Vivi Janiss

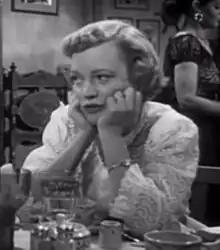
Janiss in "Kansas City Confidential" (1952)

Vivi Janis (born Vivian Audrey Jamison; May 29, 1911 – September 7, 1988) was an American actress, known for such films as "The Phantom from 10,000 Leagues" (1955), "Man on the Prowl" (1957), and "First, You Cry" (1978).